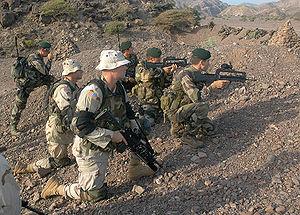
La « guerre contre le terrorisme » ou « guerre contre la terreur » est le nom donné par l’administration américaine du président George W. Bush à ses campagnes militaires faites en réplique aux attentats du 11 septembre 2001. Ce terme n'est plus employé dans l'administration américaine depuis l'entrée en fonction de l'administration Obama en 2009.
L'opération Enduring Freedom est l'opération officielle du gouvernement américain pendant la guerre d'Afghanistan menée à la suite des attentats du 11 septembre 2001 et comportant plusieurs opérations subordonnées toutes sous la marque de la guerre contre le terrorisme. L'opération fut d'abord nommée l'opération Infinite Justice, mais cette dénomination fut abandonnée pour éviter d'offenser les musulmans.
Dans la Marine nationale française, l'acronyme ALINDIEN désigne l'amiral commandant de la zone maritime de l'océan Indien et les forces maritimes de l'océan Indien. Il est également commandant supérieur des forces françaises aux Émirats arabes unis. Alindien et son état-major sont basés depuis 2010 à Abou Dabi.